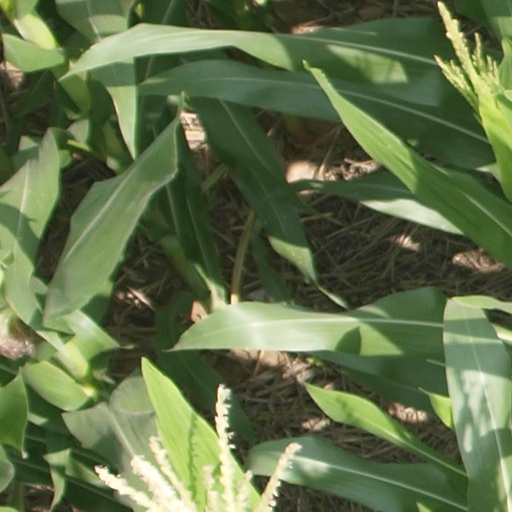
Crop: maize; corn